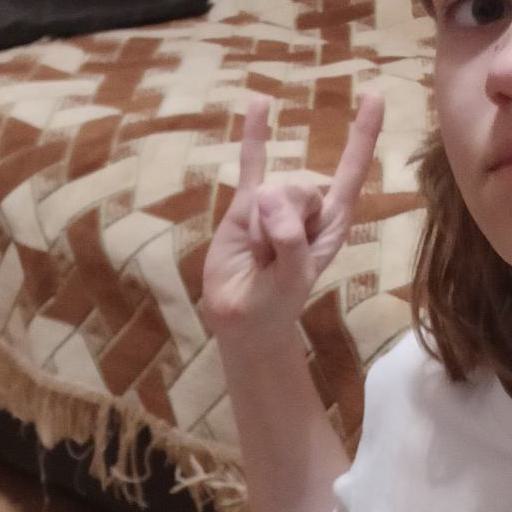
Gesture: rock